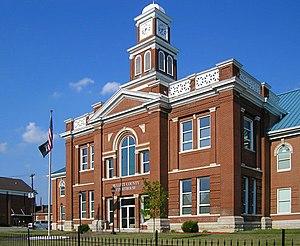
Le comté de Bullitt est un comté de l'État du Kentucky, aux États-Unis, fondé en décembre 1796.